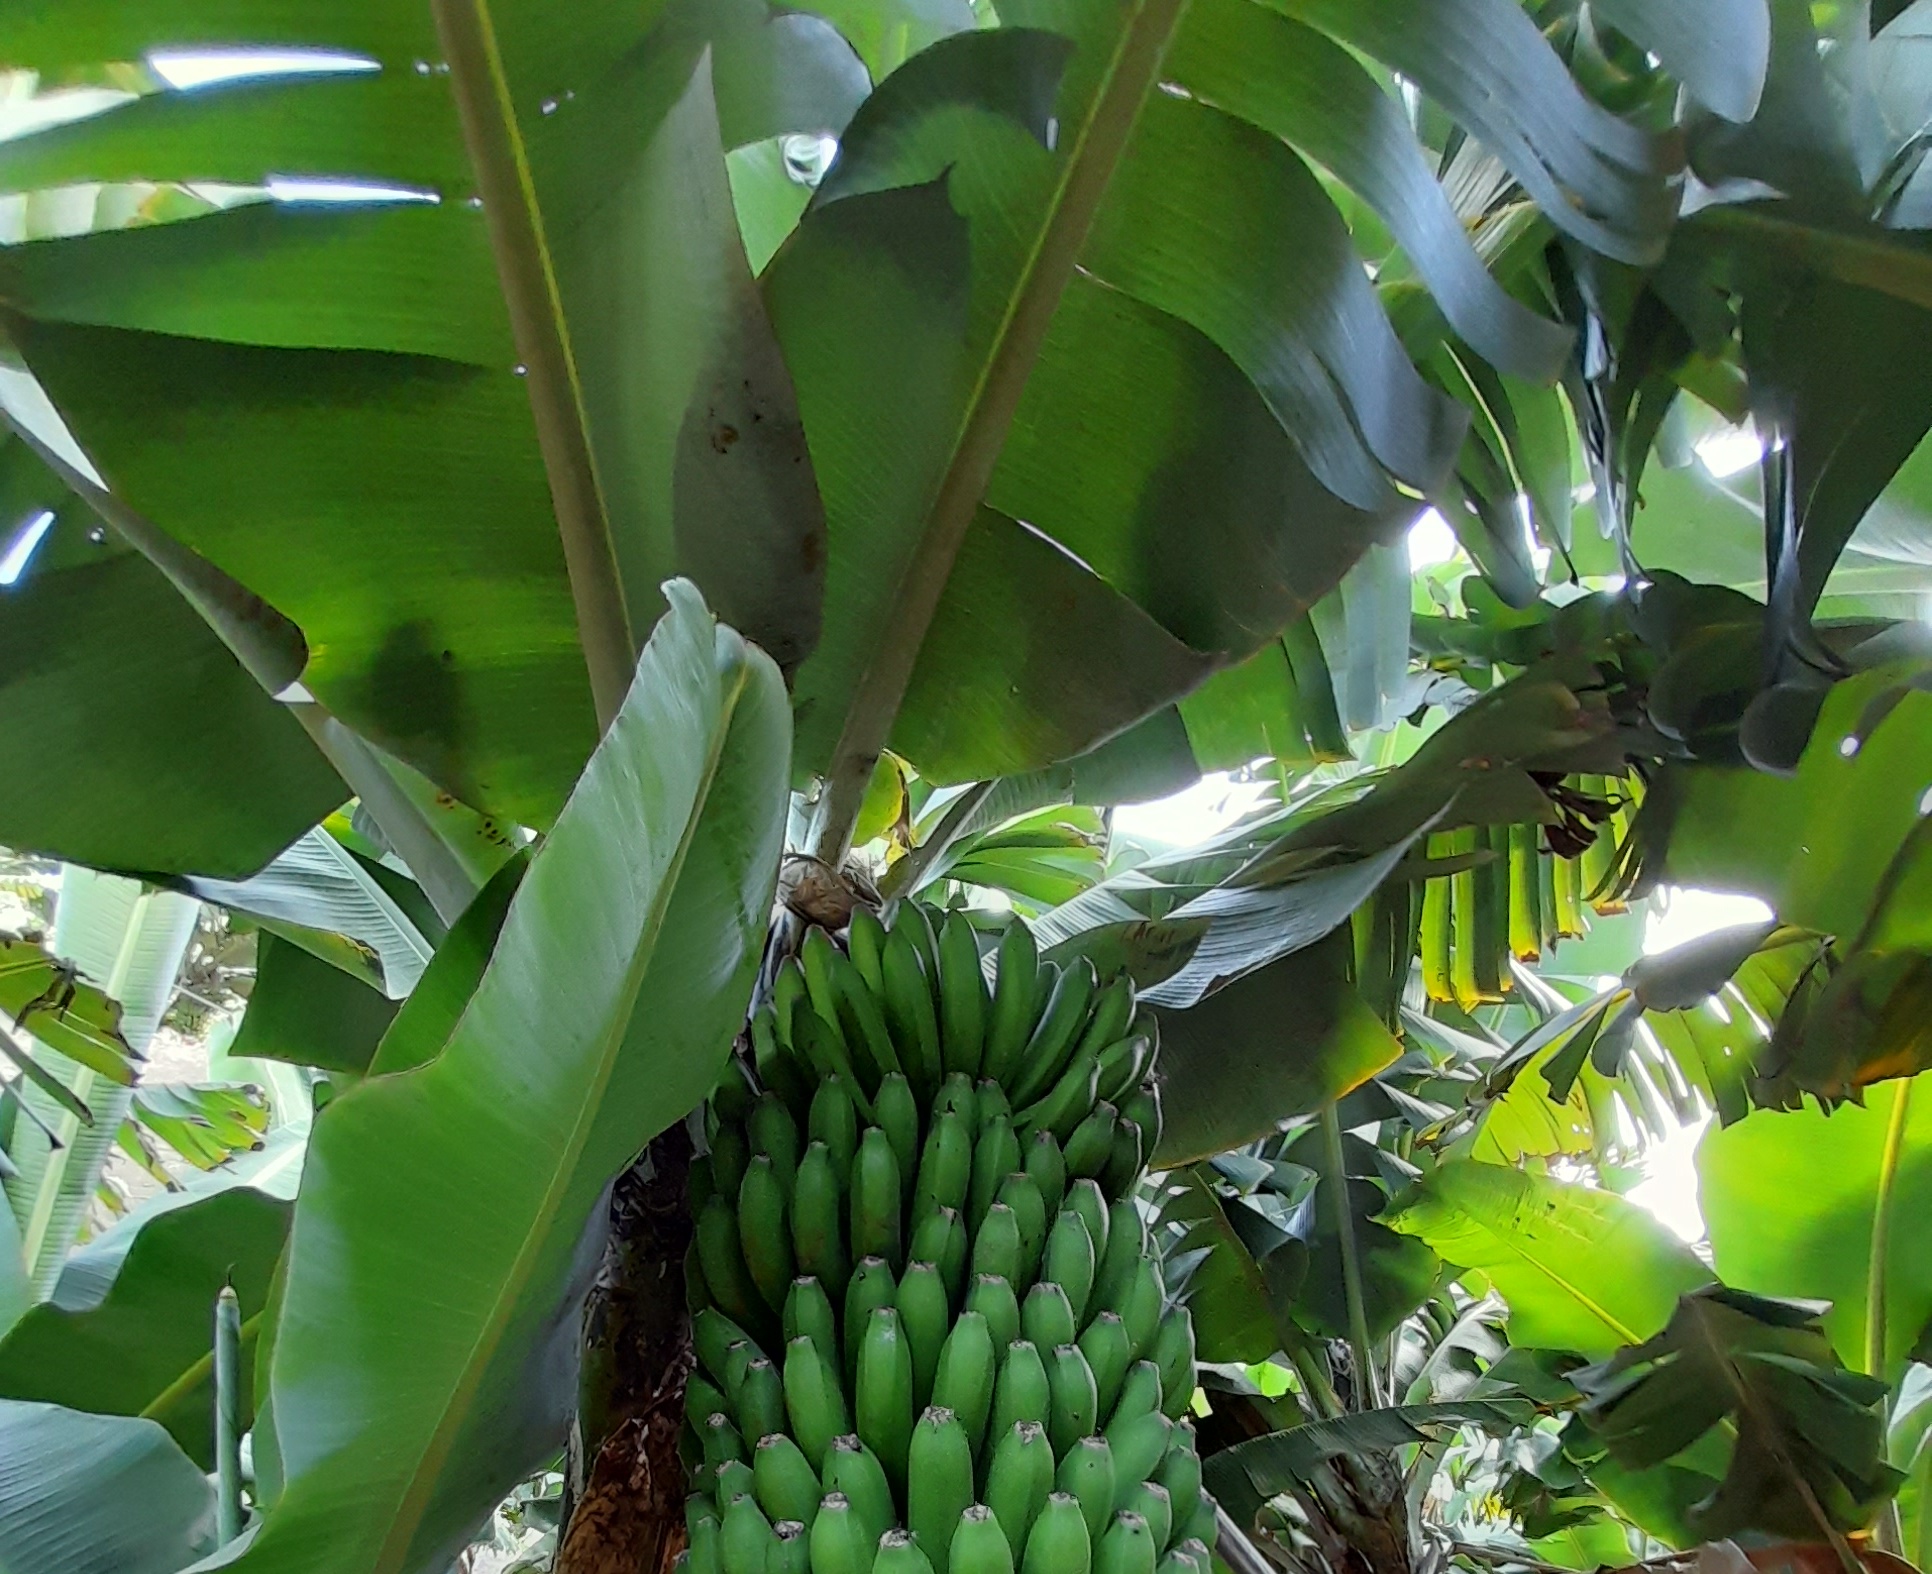
Label: Cut